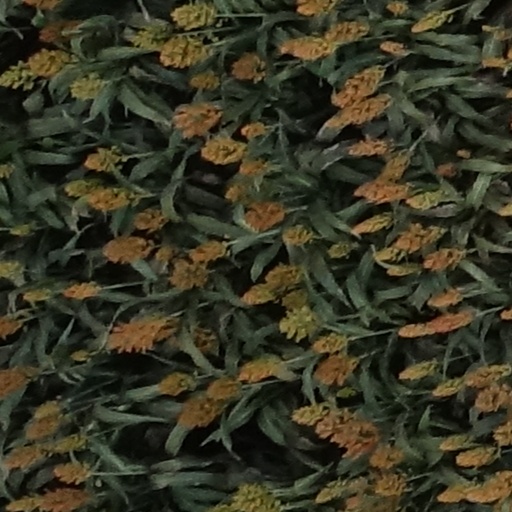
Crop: sorghum